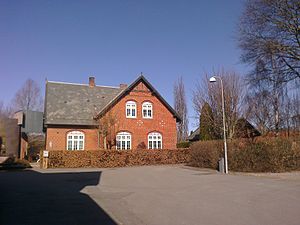
Horsens-Odder Jernbane / Standsningssteder / Bevarede stationsbygninger
Søvind Station
Horsens-Odder Jernbane var en dansk privatbane mellem Horsens og Odder 1904-67.